The Armchair

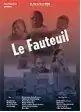

The Armchair is a 2009 Burkinabé film directed by Missa Hebié. It was written by Hebié and Noraogo Sawadogo. It won the Oumarou Ganda Prize at the 21st Panafrican Film and Television Festival of Ouagadougou. It was also screened at the 2009 Pusan International Film Festival in South Korea.